Richard Leigh (songwriter)

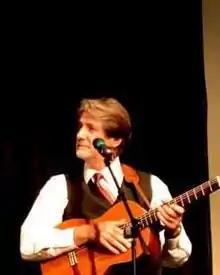
Leigh performing with Tim Kaine in 2013

Richard Leigh (born May 26, 1951 in Washington, D.C.) is an American country music songwriter and singer. He is best known for penning "Don't It Make My Brown Eyes Blue", sung by Crystal Gayle. In 1978, he received a Grammy Award for "Best Country Song" for the popular song. It was nominated in both pop and country categories, and reached number one on both charts.